Michel Eugène Chevreul

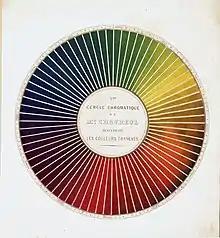
Presentation of a way to define and name the colors, Chevreul, 1861

Chevreul's scientific work covered a wide range, but he is best known for the classical researches he carried out on animal fats, published in 1823 ("Recherches sur les corps gras d'origine animale"). These enabled him to elucidate the true nature of soap; he was also able to discover the composition of stearin, a white substance found in the solid parts of most animal and vegetable fats, and olein, the liquid part of any fat, and to isolate stearic and oleic acids, the names of which he invented. This work led to important improvements in the processes of candle-manufacture.